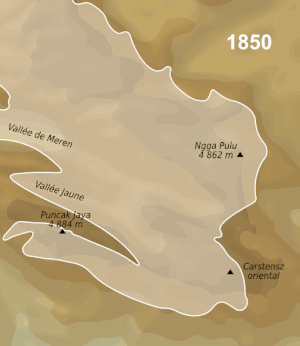
Carte de l'évolution des glaciers du Puncak Jaya, entre le milieu du 19è siècle et 2003.
Le Sumantri est un sommet de l'île de Nouvelle-Guinée, en Indonésie. Il se situe à 2 km au nord du Puncak Jaya et à 500 m au nord-ouest du Nga Pulu. Depuis la fonte du glacier Meren qui a abaissé la calotte glaciaire du Nga Pulu et les cols glaciaires qui le sépare du Puncak Jaya, il est considéré comme le second plus haut sommet d'Océanie.
Le glacier Wollaston était un glacier qui s'étendait entre le Puncak Jaya à l'ouest et le Carstensz oriental à l'est, en Indonésie, au sud-est du pic Wollaston, lui-même nommé en l'honneur d'Alexander Frederick Richmond Wollaston. Il appartenait au système du glacier Carstensz. Il a entièrement fondu entre 1994 et 2000.
Le Puncak Jaya ou pyramide Carstensz est une montagne d'Indonésie située sur l'île de Nouvelle-Guinée, dans la province de Papouasie. Ses 4 884 mètres d'altitude font de cette montagne le point culminant de l'Indonésie et de l'Océanie, ce qui l'inscrit dans la catégorie des sept sommets, et place la Nouvelle-Guinée en première position dans le classement des îles par altitude. Découverte par le Néerlandais Jan Carstenszoon en 1623, la montagne n'est approchée qu'au début du XXᵉ siècle et n'est gravie qu'en 1962 en raison de sa relative inaccessibilité. La présence du Puncak Jaya dans la liste des sept sommets attire cependant de nombreux alpinistes désireux de gravir les points culminants des sept continents. Le Puncak Jaya et les sommets voisins sont un des rares endroits à présenter des glaciers sous des latitudes équatoriales. Ces quelques glaciers, dont le glacier Carstensz, qui s'étend sur la face orientale du Puncak Jaya, sont les restes d'une calotte glaciaire beaucoup plus importante, qui a commencé à régresser à la fin de la dernière période glaciaire, il y a 12 000 ans.
Le glacier Van de Water est un glacier qui s'étend à l'est du Puncak Jaya, sur le versant Sud-Est du Carstensz oriental, en Indonésie. Il appartient au système du glacier Carstensz.
Le glacier Meren était un glacier qui se trouvait en Indonésie, sur la face Sud-Ouest du Nga Pulu. Autrefois partie intégrante de la calotte glaciaire qui recouvre le Puncak Jaya et les sommets voisins, il a entièrement fondu entre 1994 et 2000.
Le glacier Carstensz est un glacier qui s'étend à l'est du Puncak Jaya, en Indonésie.